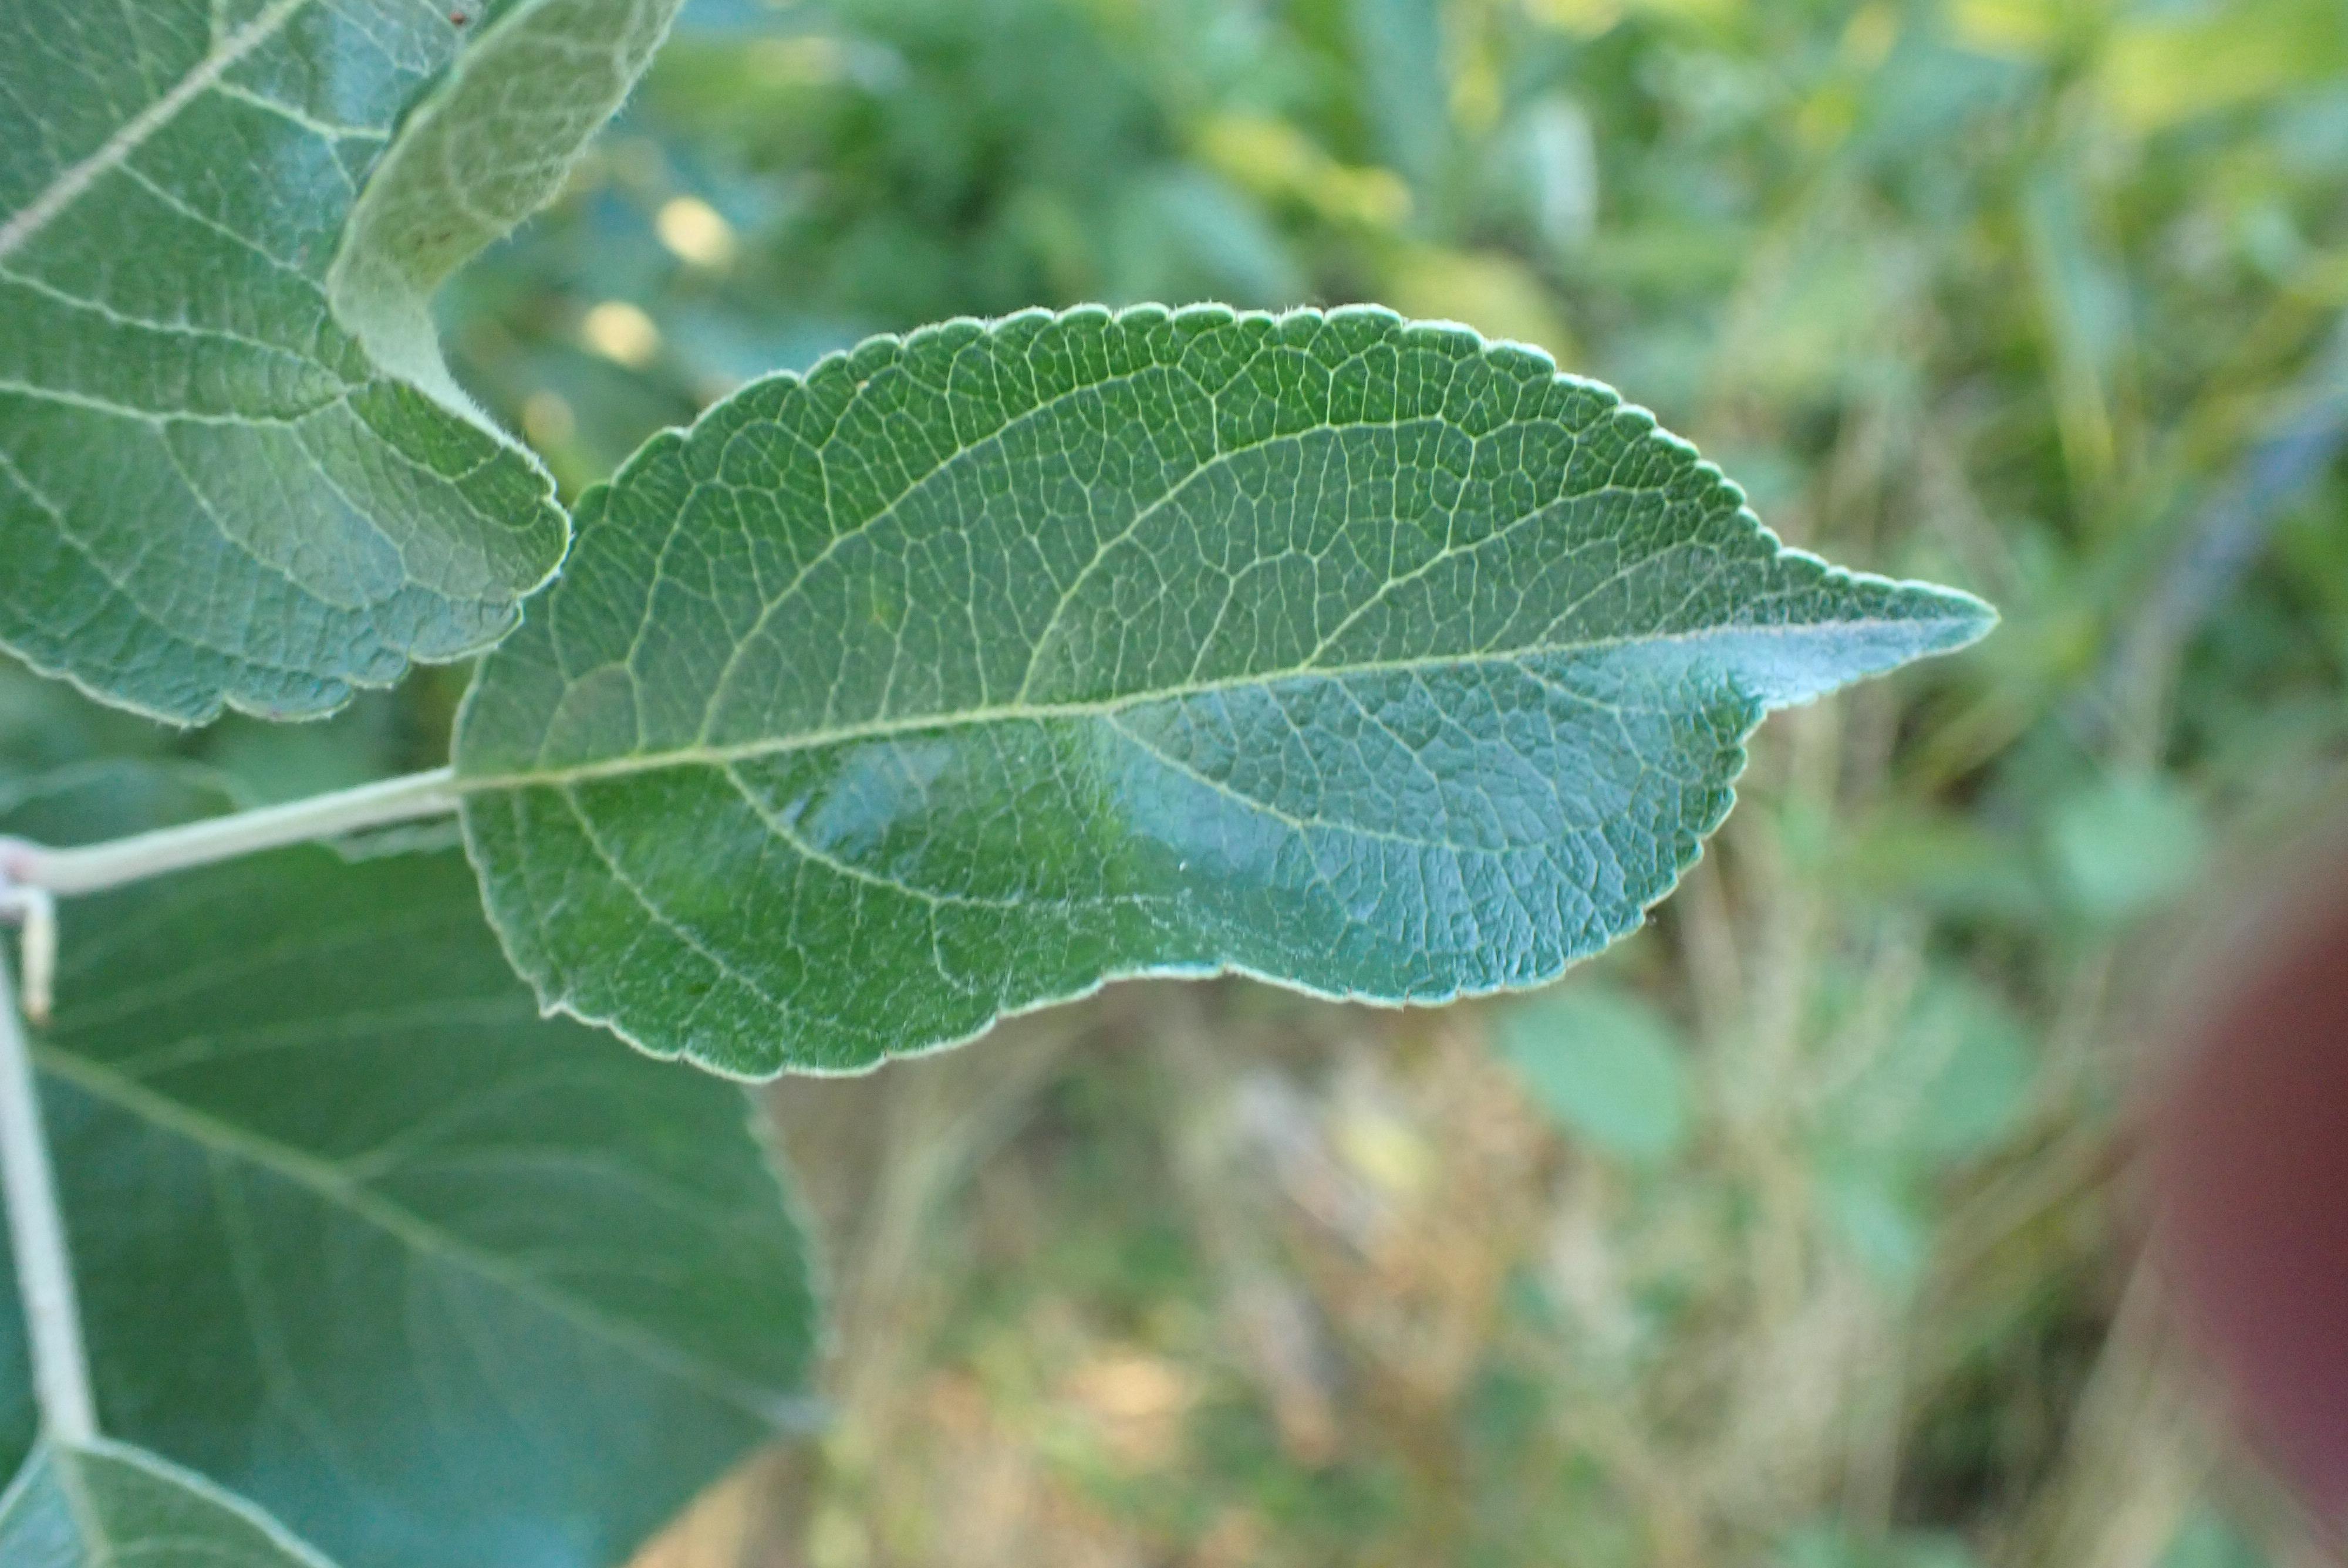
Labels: healthy